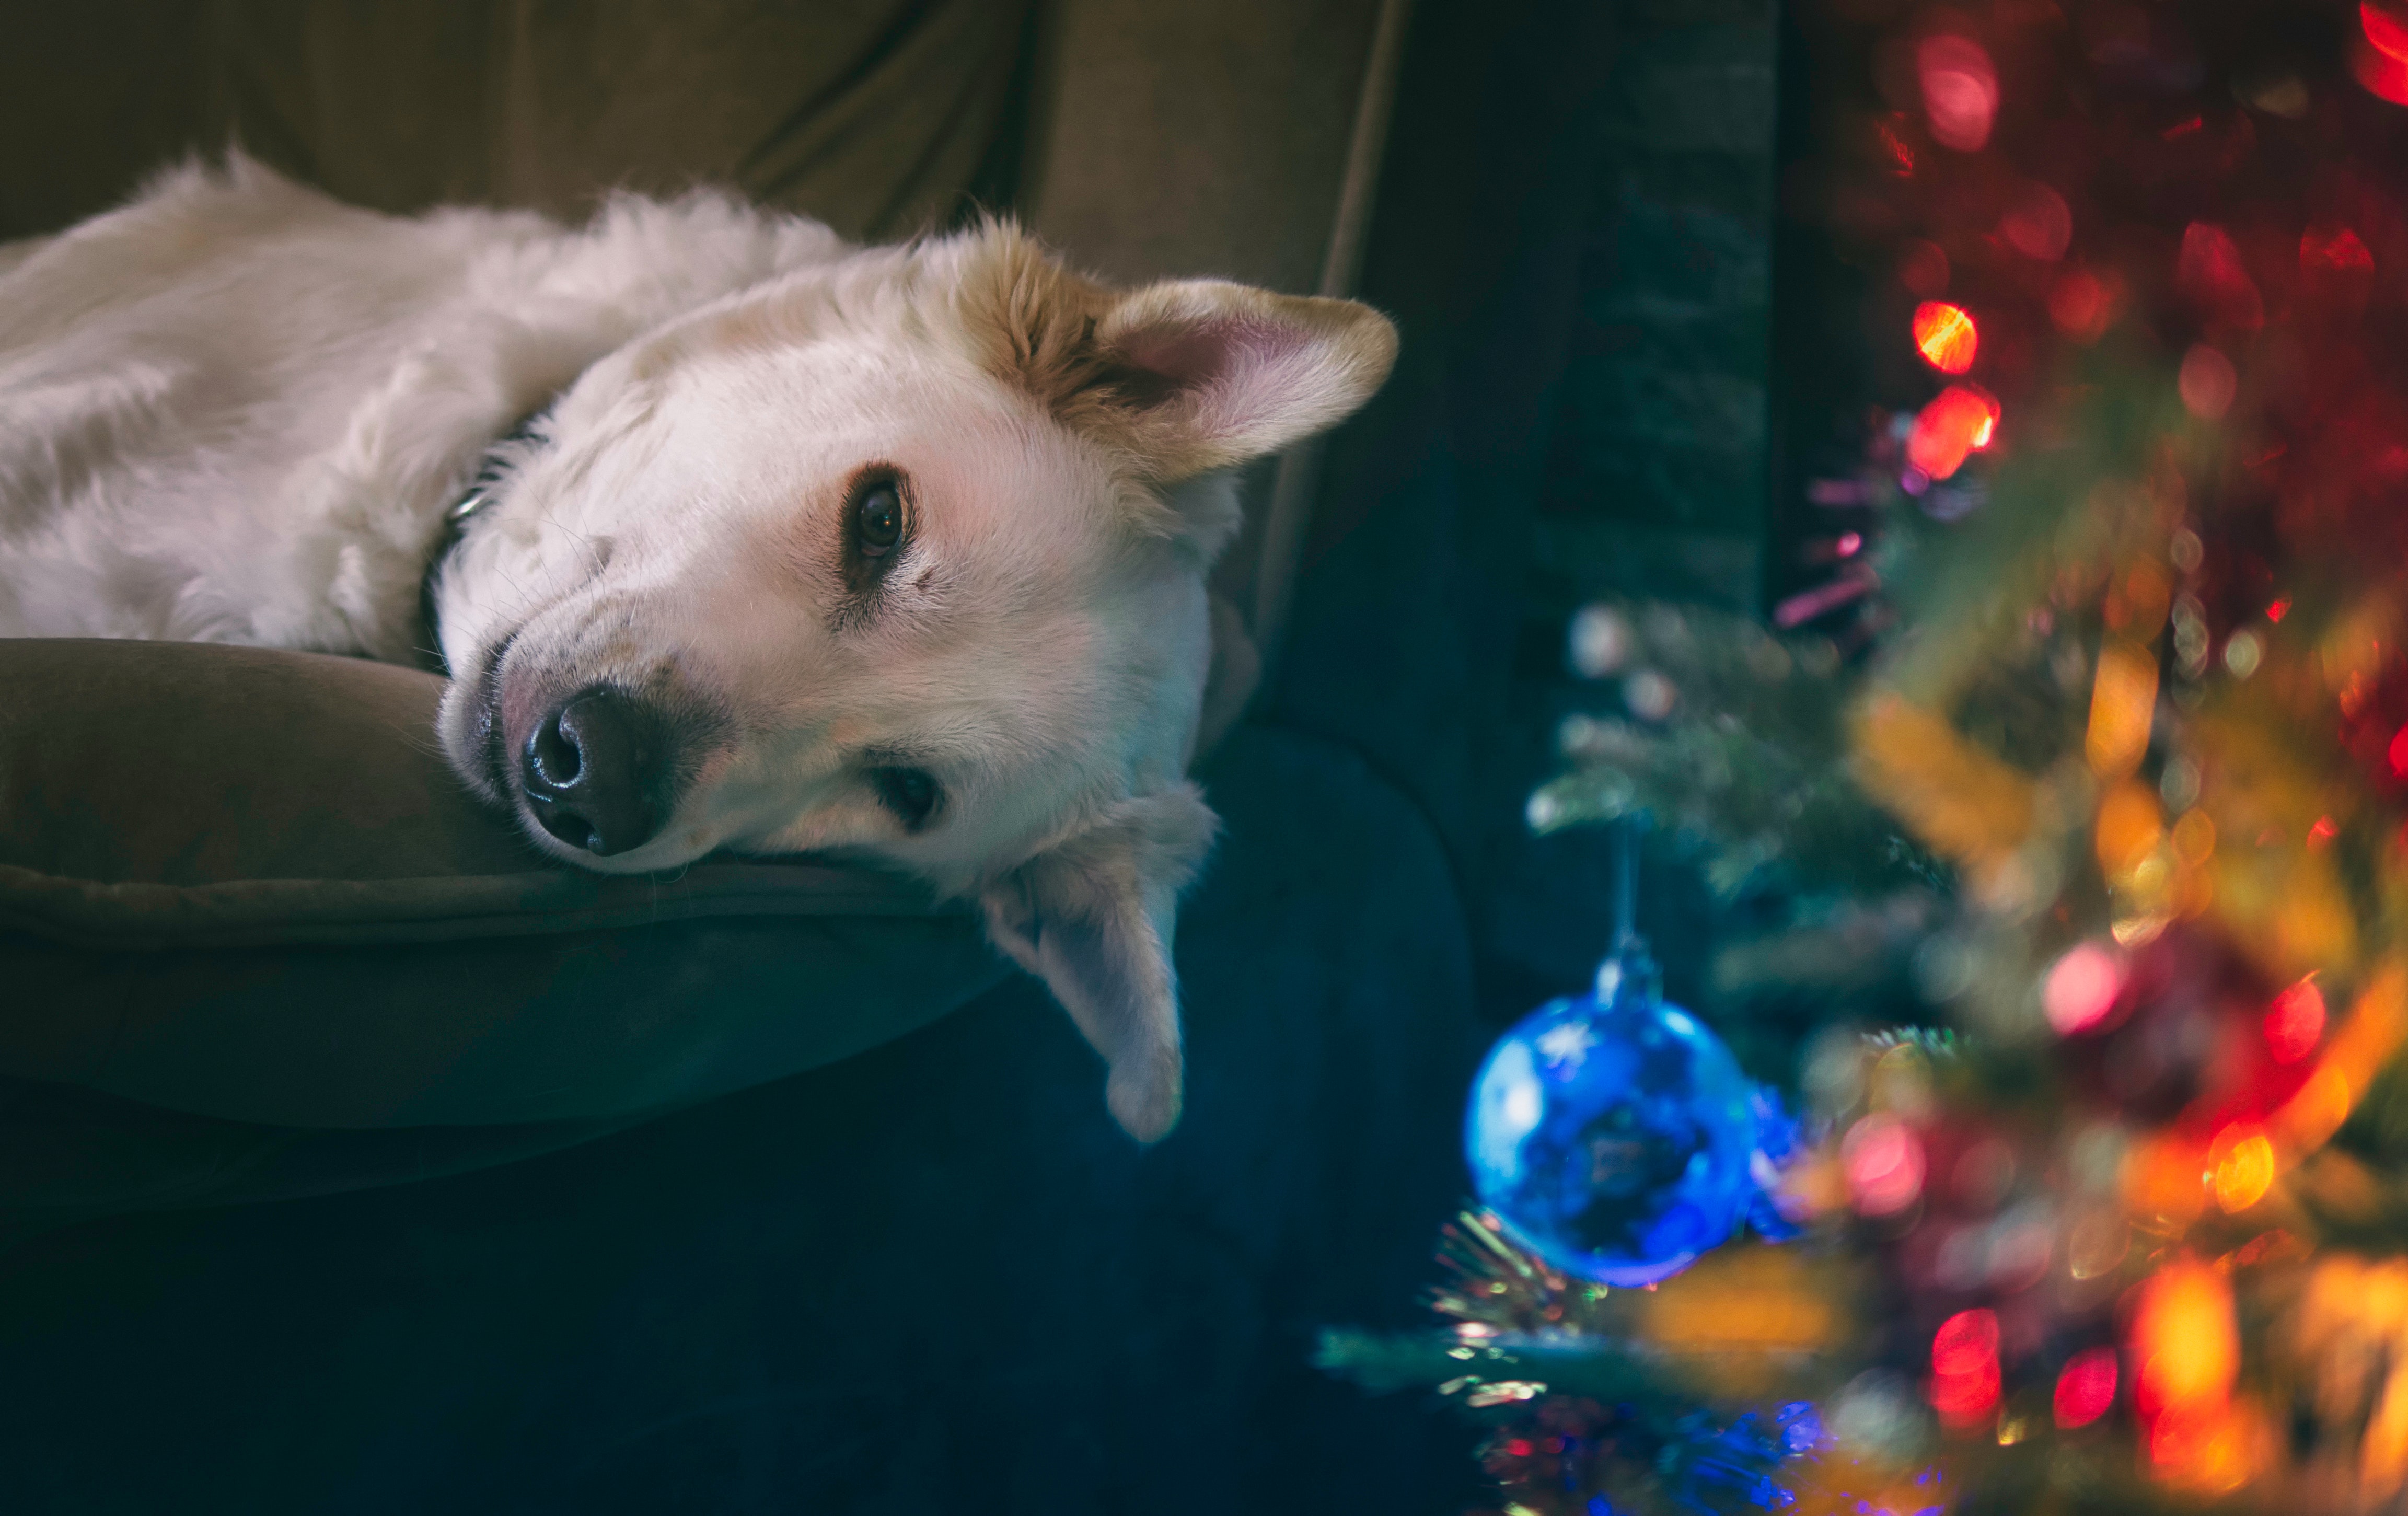
snout, nose, christmas, tree, canidae, christmas tree, fawn, suidae